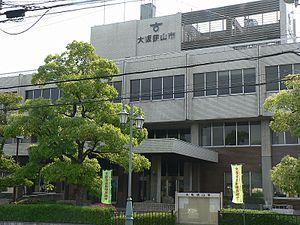
Ōsakasayama, anciennement Sayama, est une ville de la préfecture d'Osaka, au Japon.